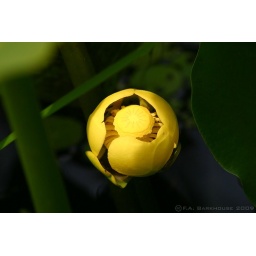
A yellow Cow Lily flower in the marsh next to the boardwalk in Point Pelee.